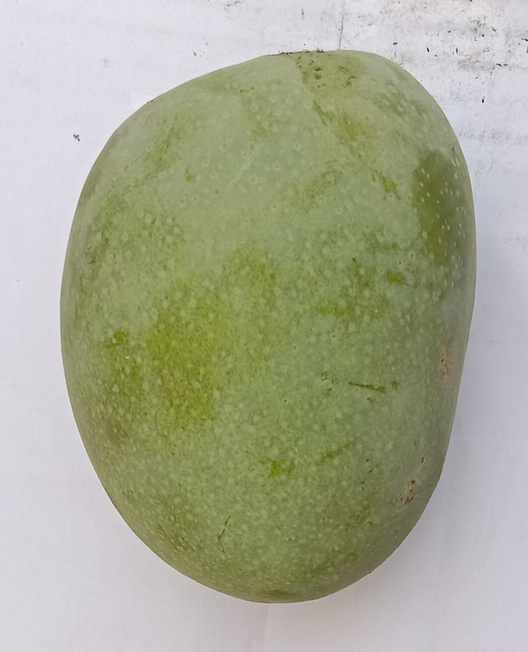
Mango variety: Anwar Ratool